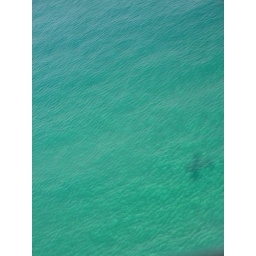
flying low over water